Three-point hitch

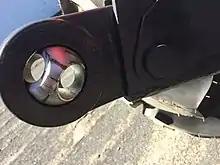
Adjustable three-point ball on lift arm. Ball may be rotated to fit either Category I or Category II implements

The three-point hitch is made up of several components working together. These include the tractor's hydraulic system, attaching points, the lifting arms, and stabilizers.